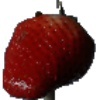
Label: Strawberry 1